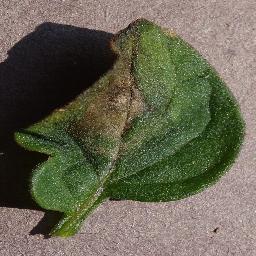
Label: Tomato___Late_blight